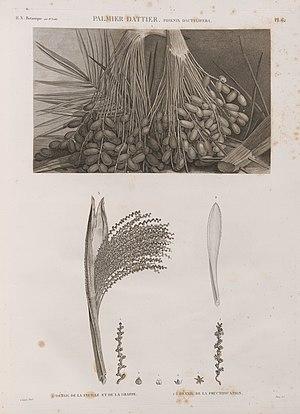
Henri-Joseph Redouté, né à Saint-Hubert le 25 mai 1766 et mort à Paris le 12 janvier 1852, est un dessinateur français membre de la Commission des sciences et des arts lors de la campagne d'Égypte.